Fame and Glory

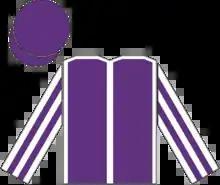
Racing silks of Derrick Smith

Fame and Glory (20 March 2006 – 13 February 2017) was an Irish Thoroughbred horse whose wins include the Critérium de Saint-Cloud, Irish Derby, Tattersalls Gold Cup, Coronation Cup and Ascot Gold Cup.